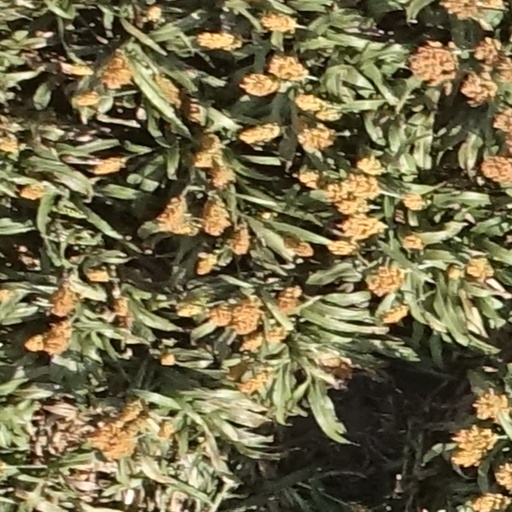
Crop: sorghum